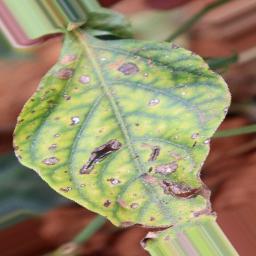
Label: cercospora